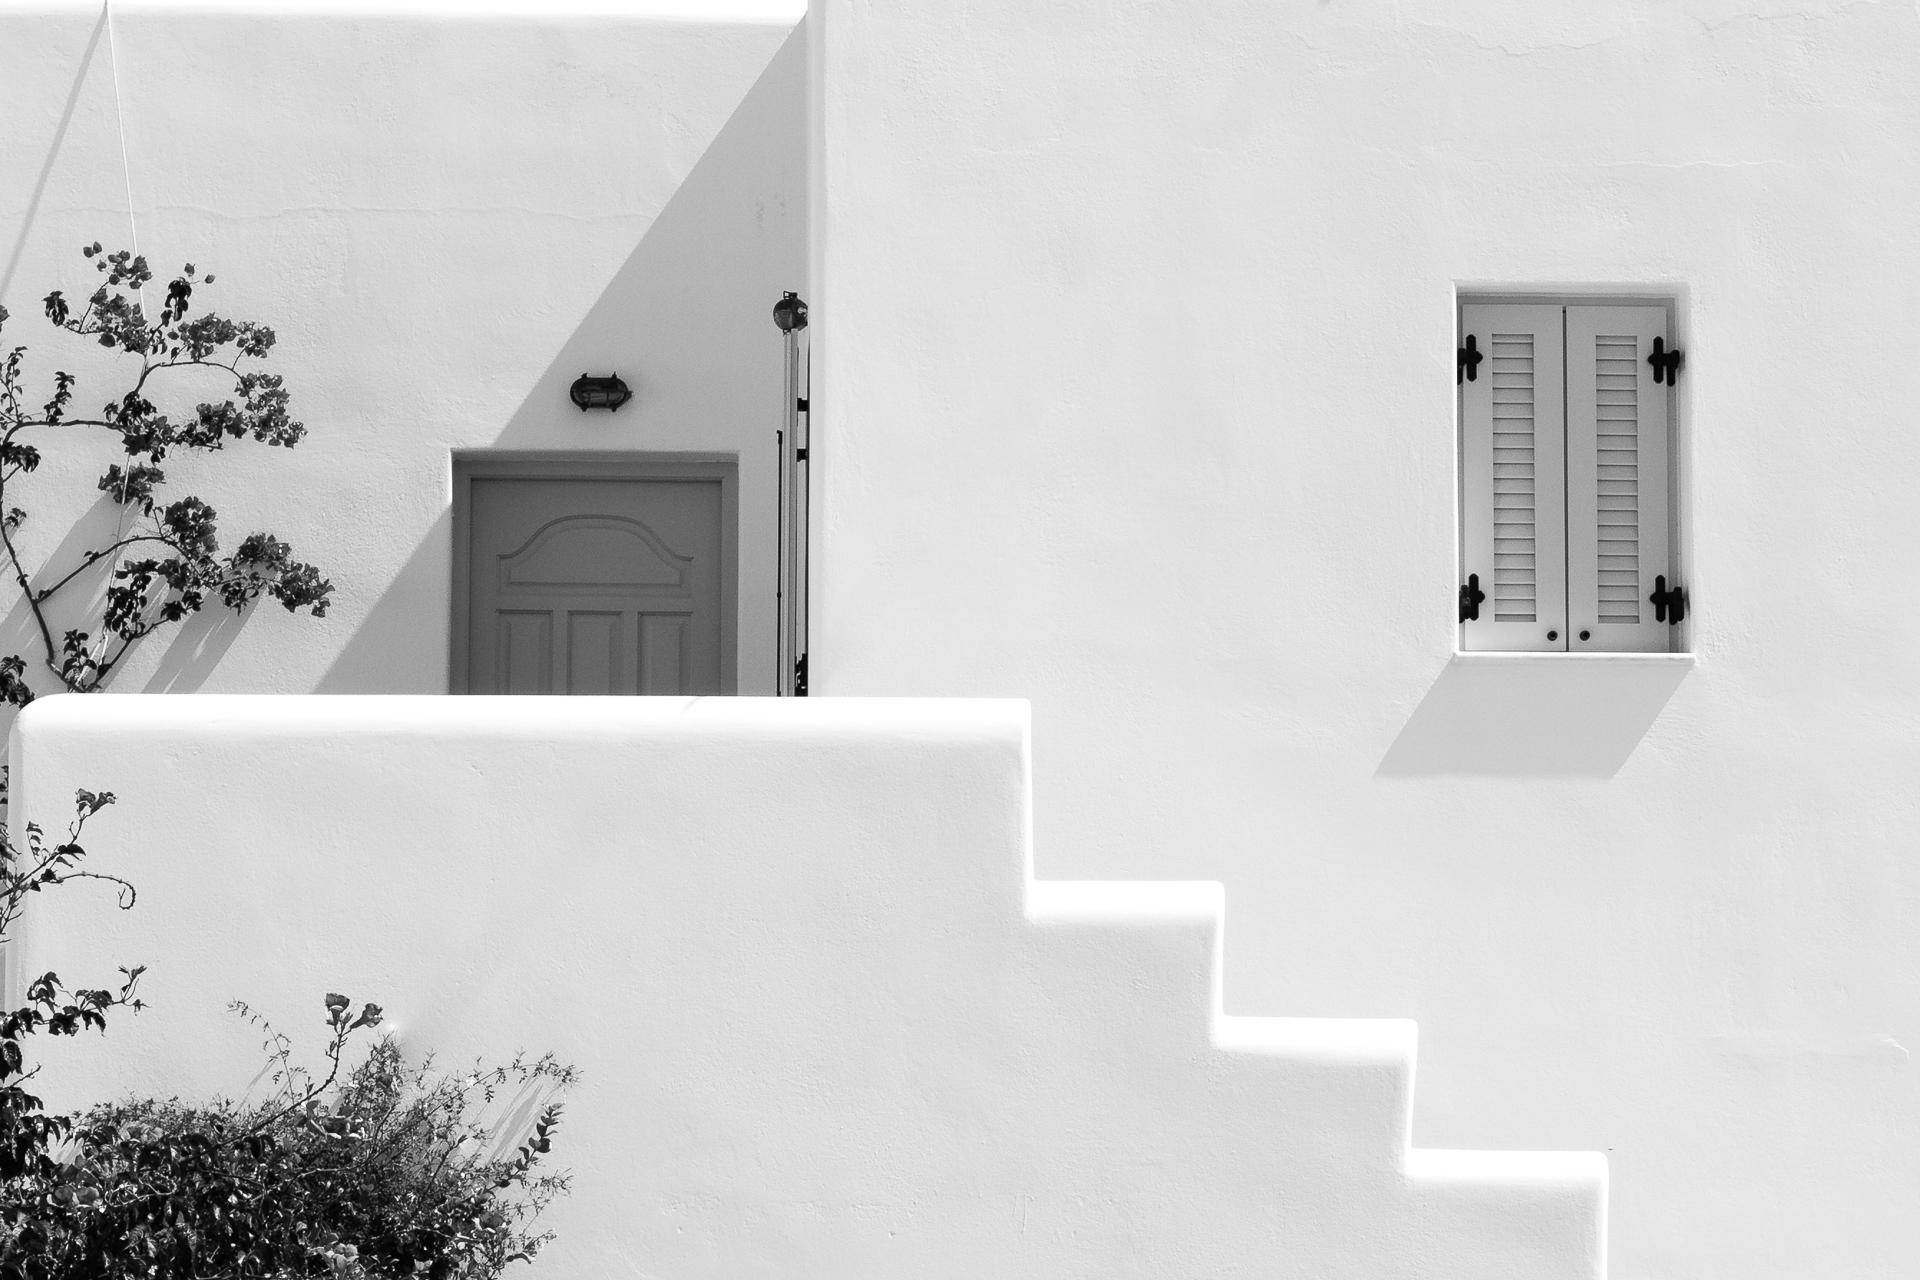
black and white, white, house, home, wall, monochrome, lighting, brand, product, bw, 2015, blackwhite, sketch, drawing, design, greece, shape, panasoniclumixg5, olympusf1845mm, cyclades, kykladen, paros, naoussa, monochrome photography